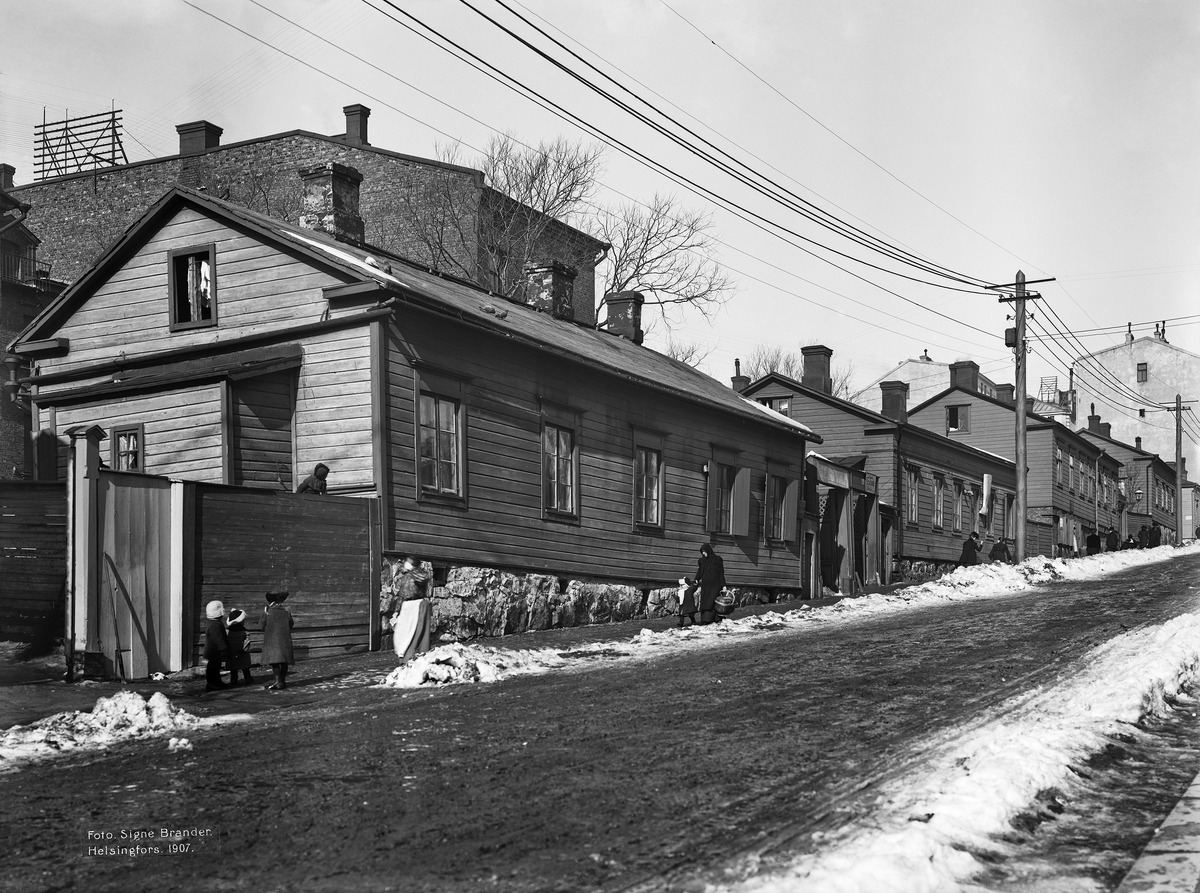
Kasarmikatu 4, 6, 8
sisällön kuvaus: Kasarmikatu 4, 6, 8. mustavalkoinen
Kuvaaja: Brander, Signe, valokuvaaja
Ajankohta: kuvausaika 1907
Paikka: Suomi, Uusimaa, Helsinki, Ullanlinna Helsinki, Kasarmikatu 4, 6, 8
Aiheet: puurakennukset, lapset, käsityöläiset